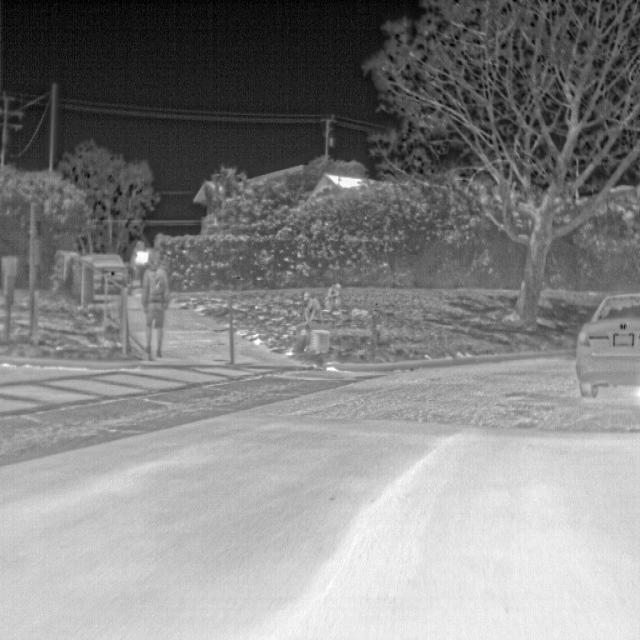
Detected objects:
label: person
label: person
label: person